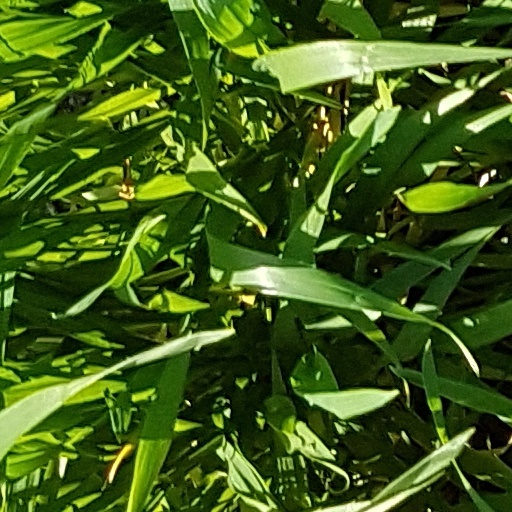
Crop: wheat